1998 Comfrey–St. Peter tornado outbreak

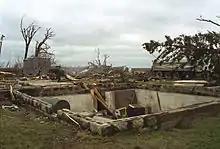
A house in rural Brown county completely swept from its foundation by the Comfrey F4 tornado

Over the next hour, the supercell continued to track across southern Minnesota, dropping four more tornadoes in Rice and Dakota Counties. One of these tornadoes hit the town of Lonsdale at F2 strength, damaging four homes and six business in the town, and then 20 farms to the east of town. This tornado had a path of and caused $20 million in damage. The last of the 13 tornadoes spawned by this supercell was a brief F0 that touched down southwest of Hastings, and the supercell dissipated a few minutes later as it moved into Wisconsin.